Kenta Kobayashi

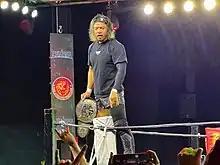
Kenta as the Strong Openweight Champion in April 2023

Kenta made his surprise debut for New Japan Pro-Wrestling (NJPW) on June 9, 2019, at the Dominion 6.9 in Osaka-jo Hall event as a face, with Katsuyori Shibata as his manager, announcing his participation in the 2019 G1 Climax tournament. Kenta made his in-ring debut for NJPW on July 6, defeating Kota Ibushi as a part of the tournament. Kenta, competing in the A Block of the tournament, stayed undefeated in singles matches for over a month and a half, defeating Hiroshi Tanahashi, Lance Archer, and Evil before suffering his first defeat against IWGP Heavyweight Champion Kazuchika Okada on July 27, as part of the tournament. Kenta would then lose his next four matches against Sanada, Bad Luck Fale, Will Ospreay and Zack Sabre Jr., failing to win the tournament with a final tally of 8 points (four wins and five losses).